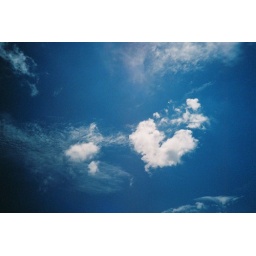
a heart shaped piece of cloud appear in the sky for just a few moments !